North–South Corridor, Adelaide

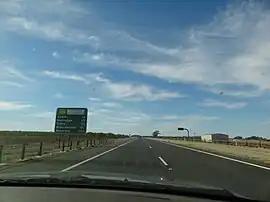
The Northern Expressway, heading north-east towards Gawler in April 2012

The Northern Expressway opened in September 2010 and was named the Max Fatchen Expressway, as the longest new road project in South Australia for a number of decades. Max Fatchen was a popular author and journalist who had grown up and lived most of his life in the area traversed by the expressway. The 4 lane highway extends from Port Wakefield Road, northwest through 5 interchanges in Penfield (2 interchanges), Andrews Farm, Angle Vale and Gawler River to where it joins the Sturt Highway just outside Gawler.